Edmund Percy Bunny

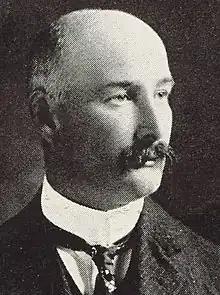

Edmund Percy Bunny (–8 April 1941) was a New Zealand politician. He was Mayor of Lower Hutt on two occasions.